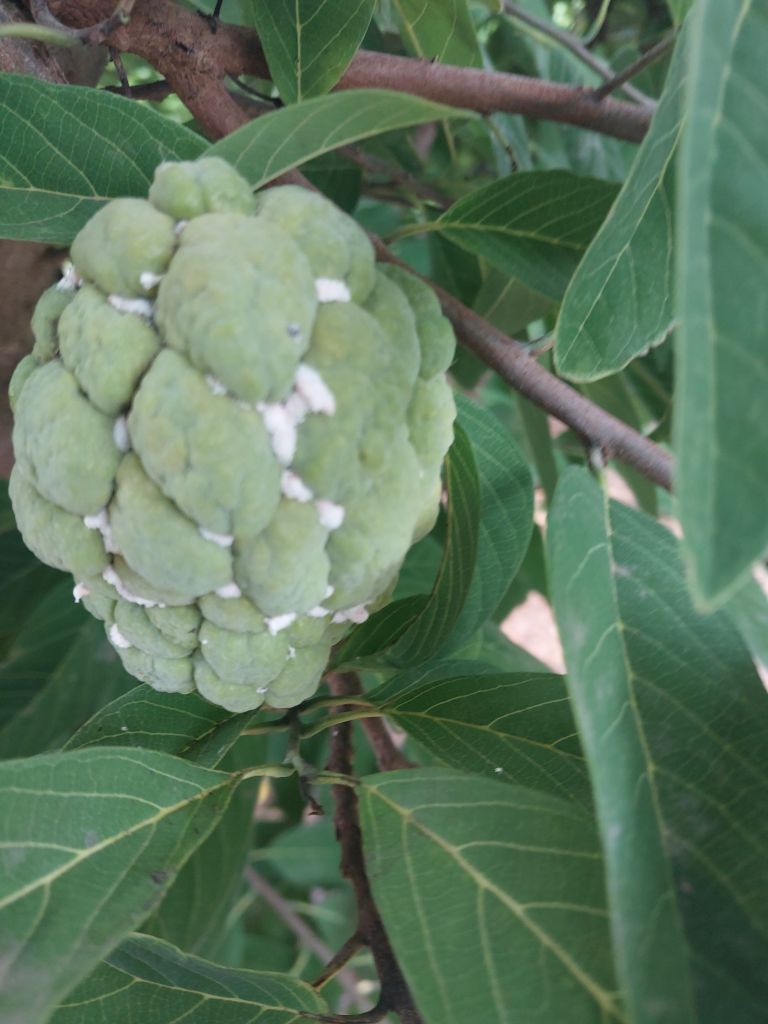
Disease label: Mealy Bug